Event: Nepal Earthquake
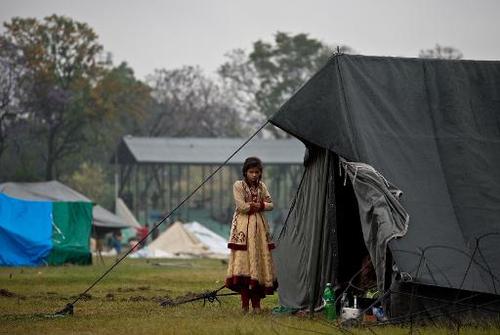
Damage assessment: no_damage